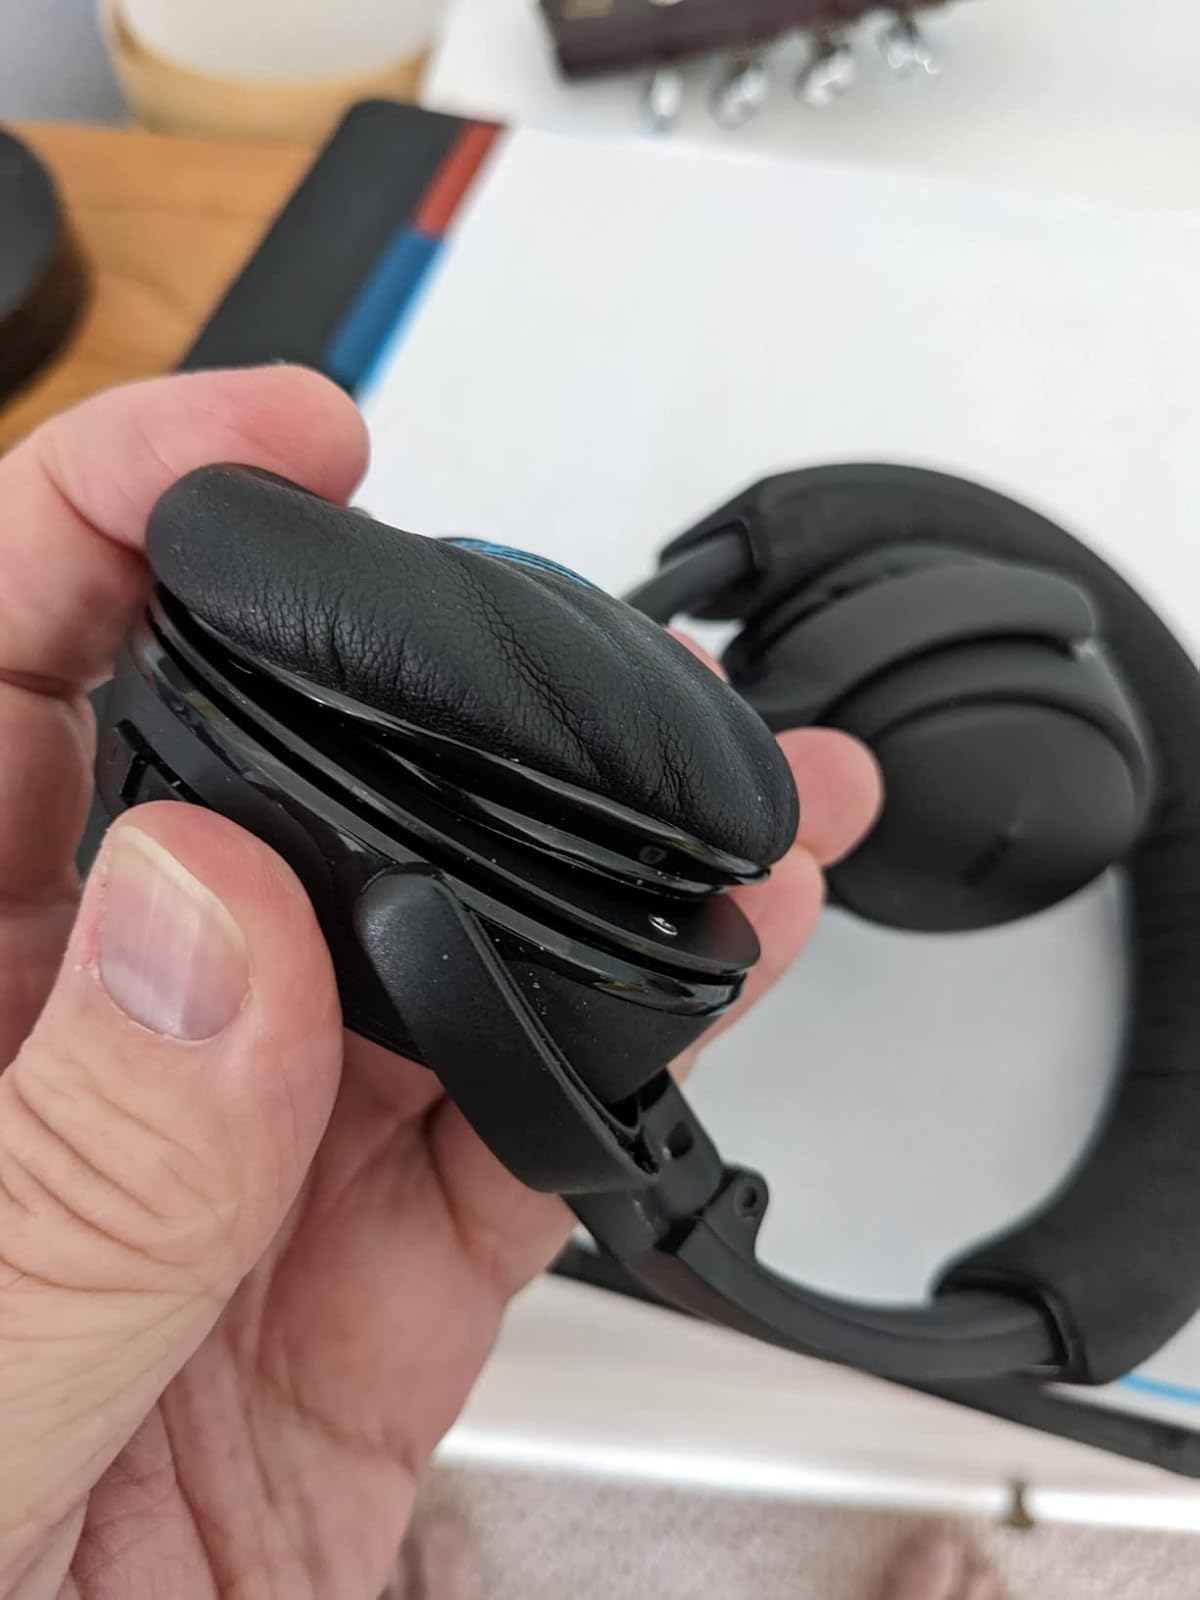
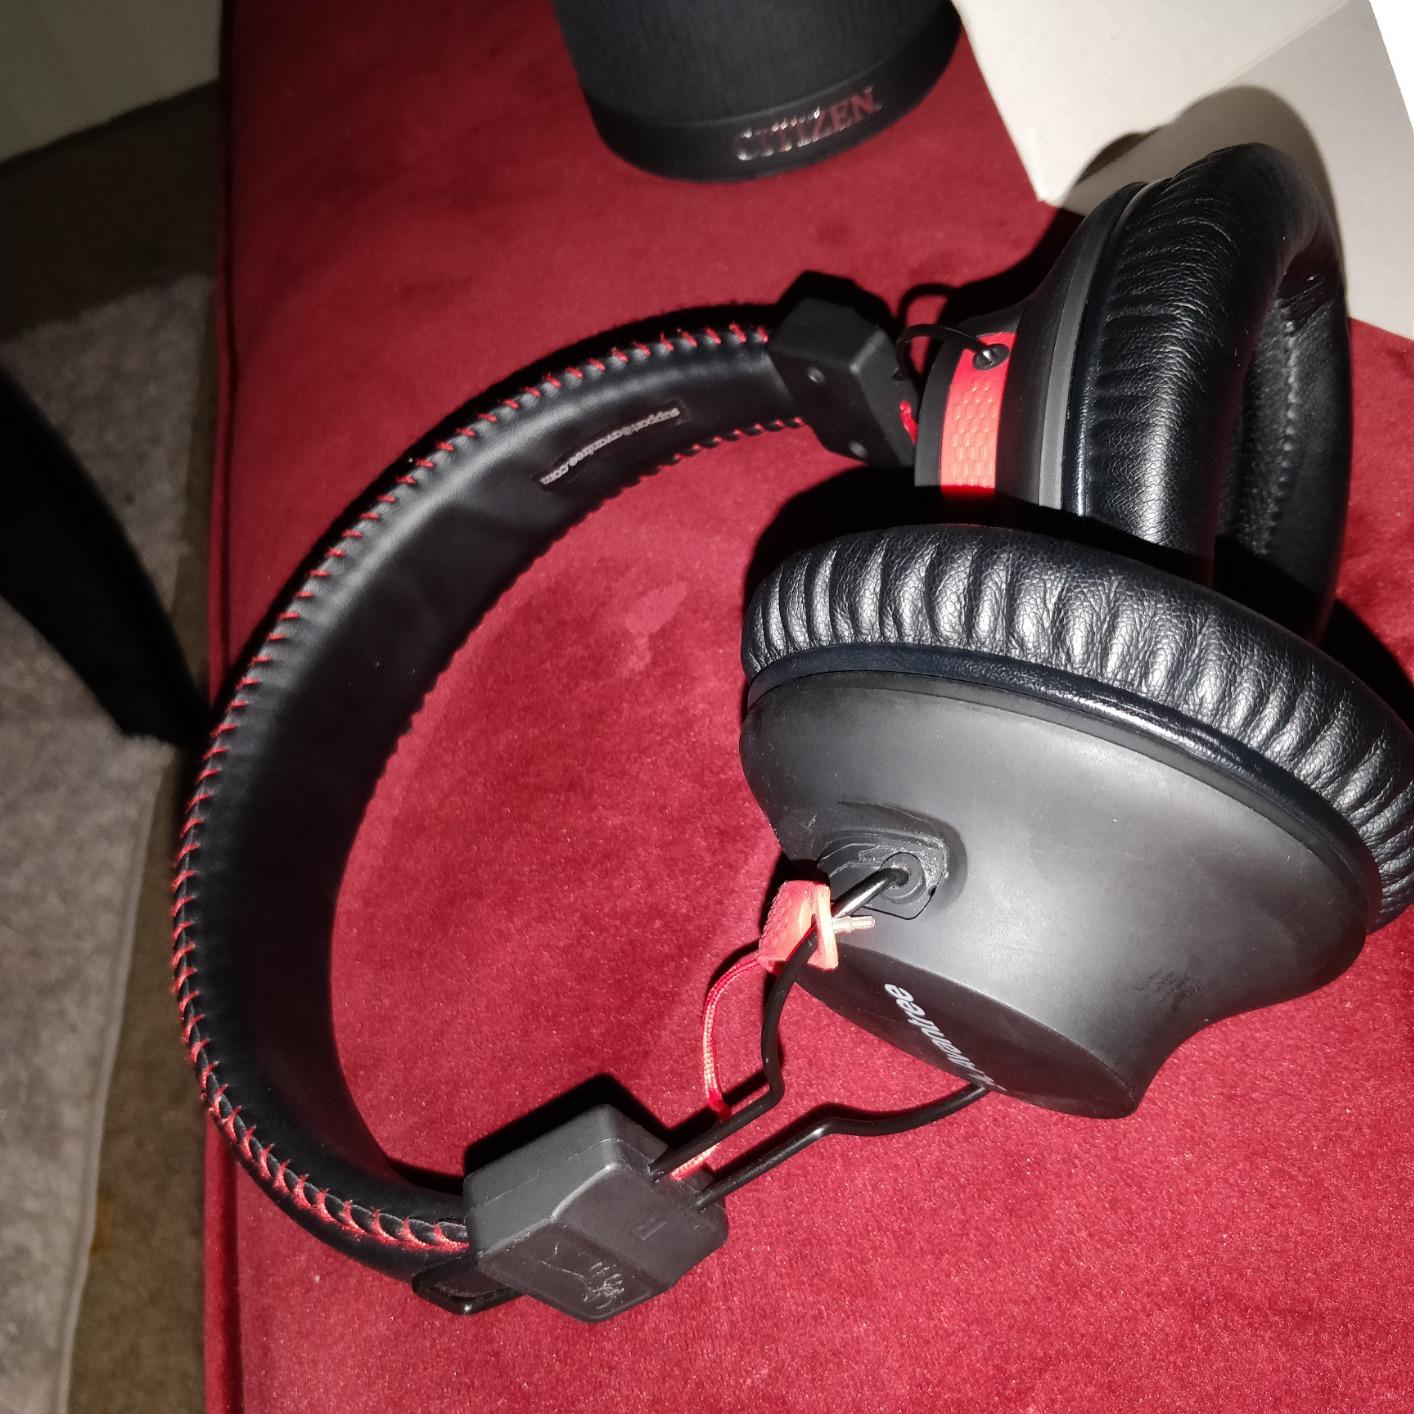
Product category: headphones
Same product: no